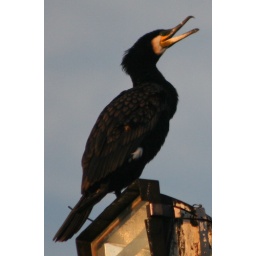
This Australian Darter bird was found high up on a street light at the rock pool by the beach.